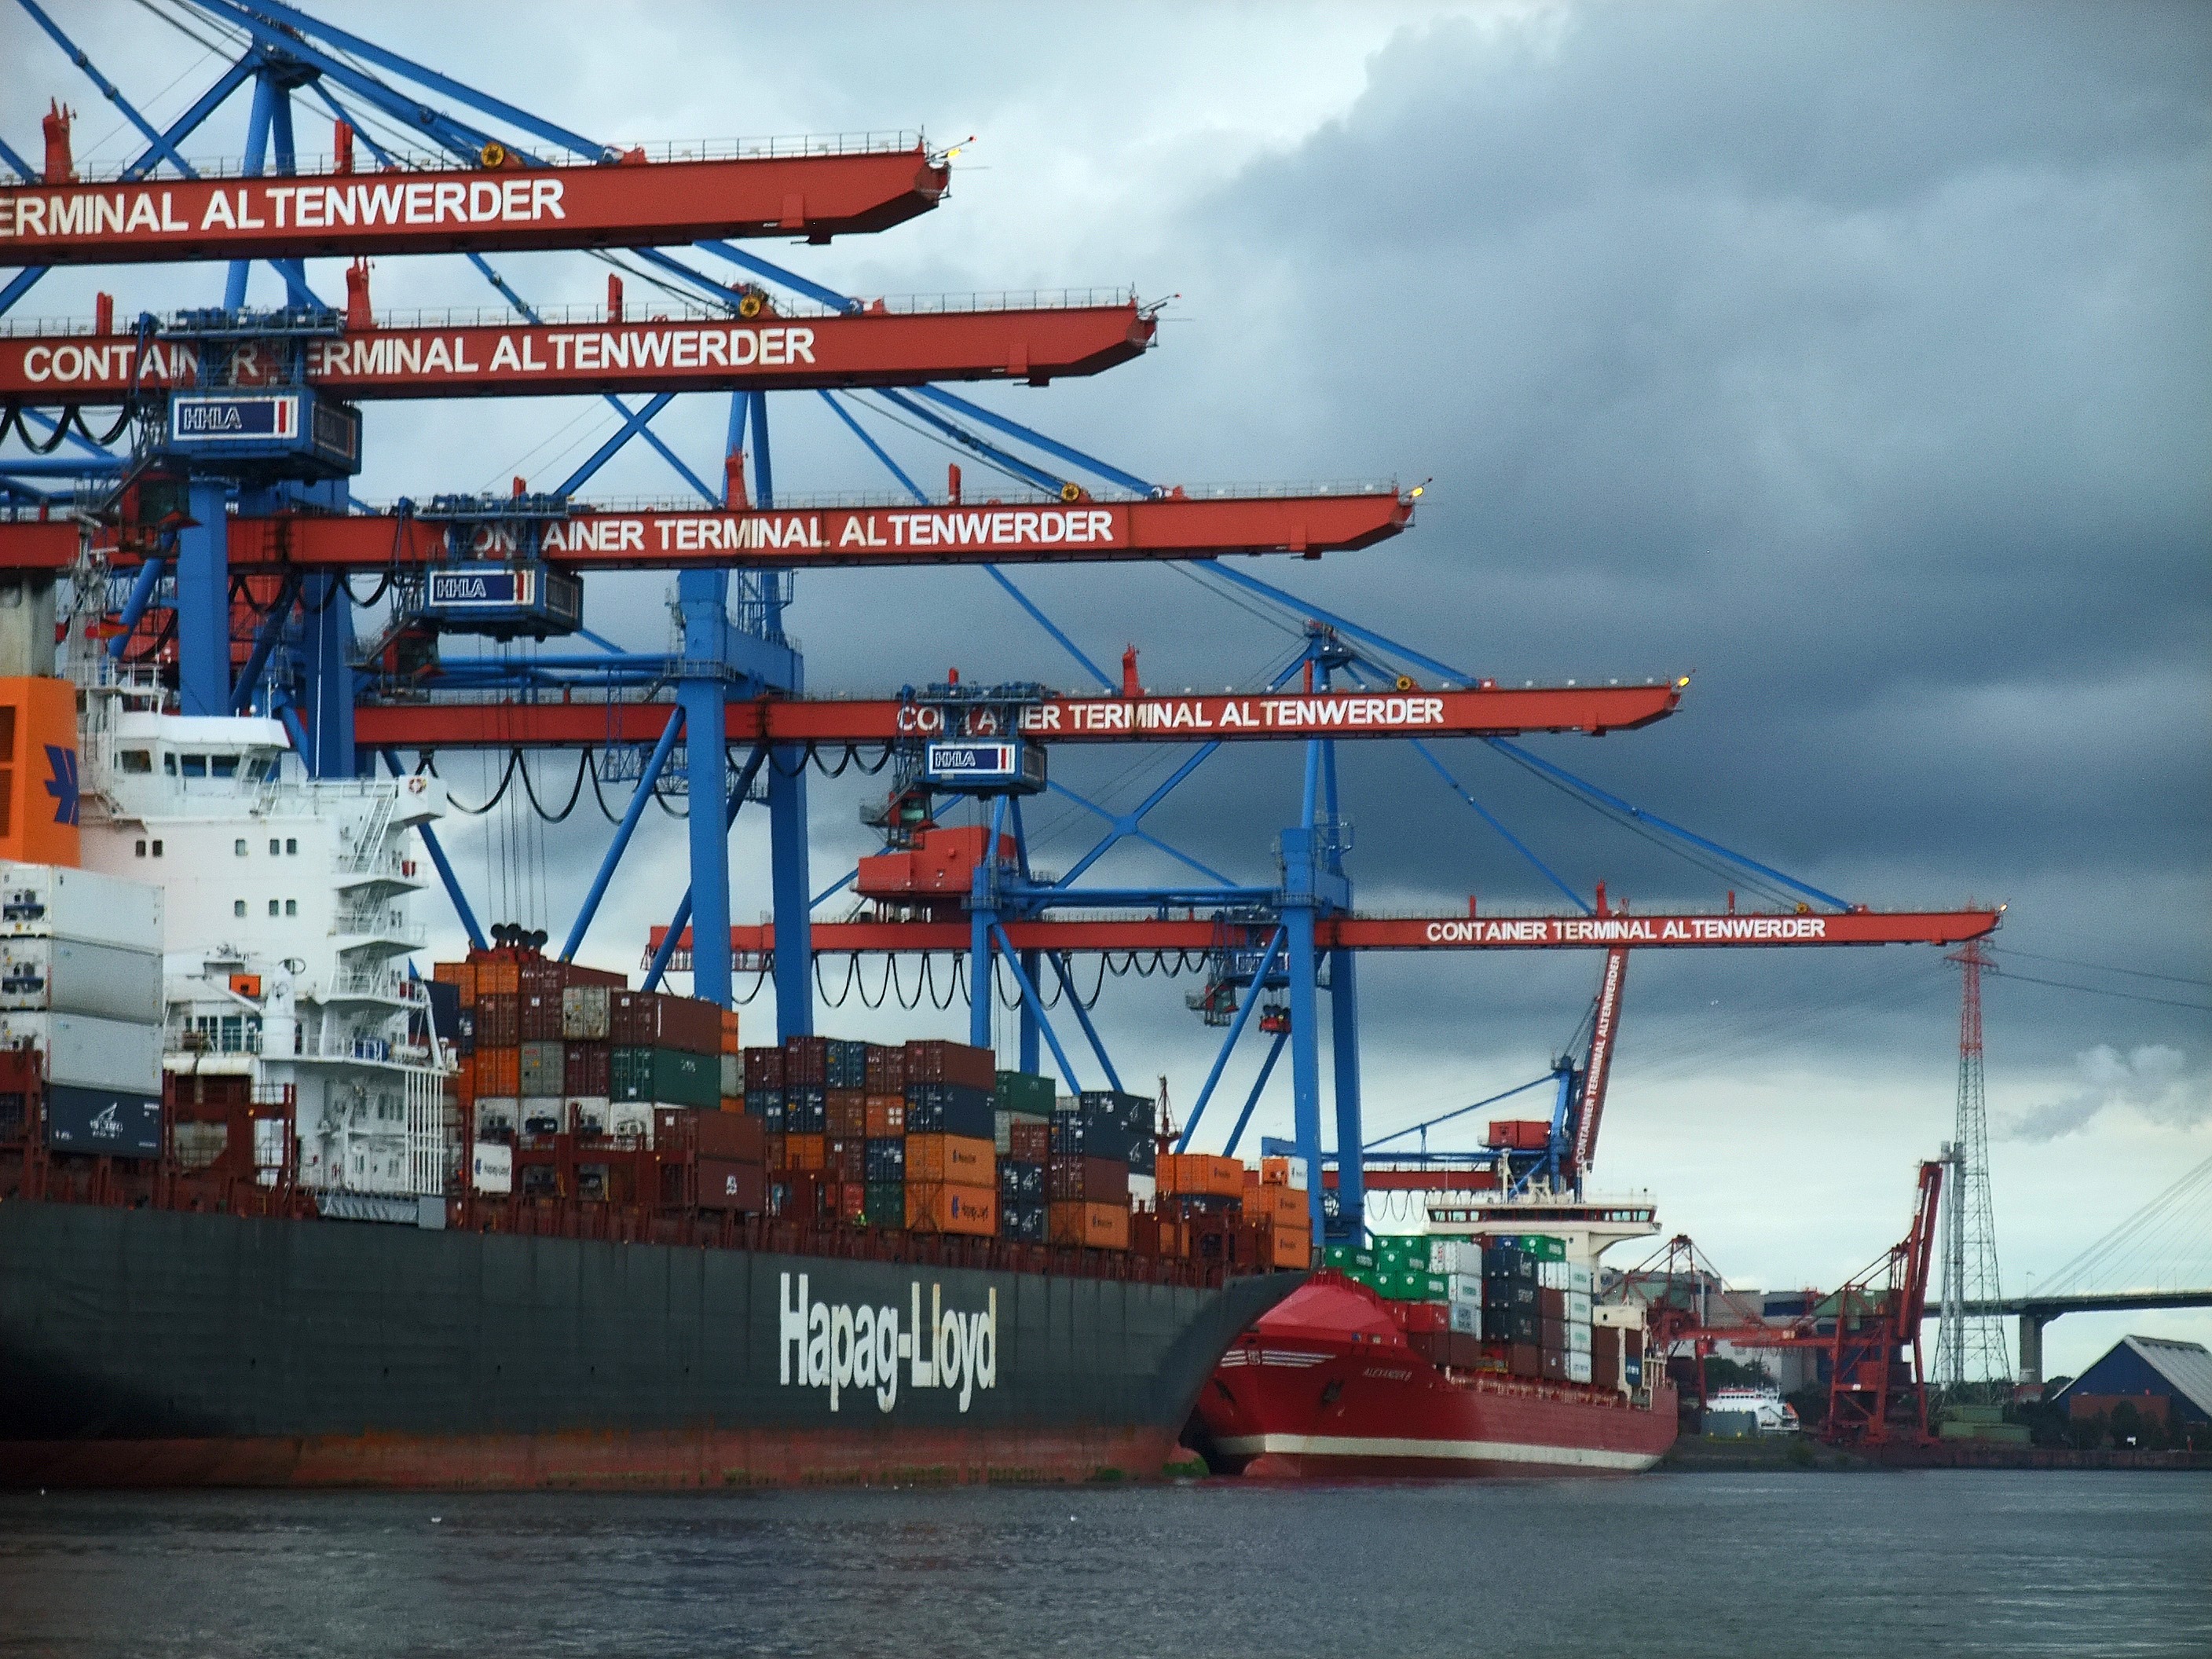
sea, ship, transport, vehicle, harbor, port, container, watercraft, hamburg, container ship, freight transport, tank ship, bulk carrier, floating production storage and offloading, offshore drilling, crane vessel floating, altenwerder